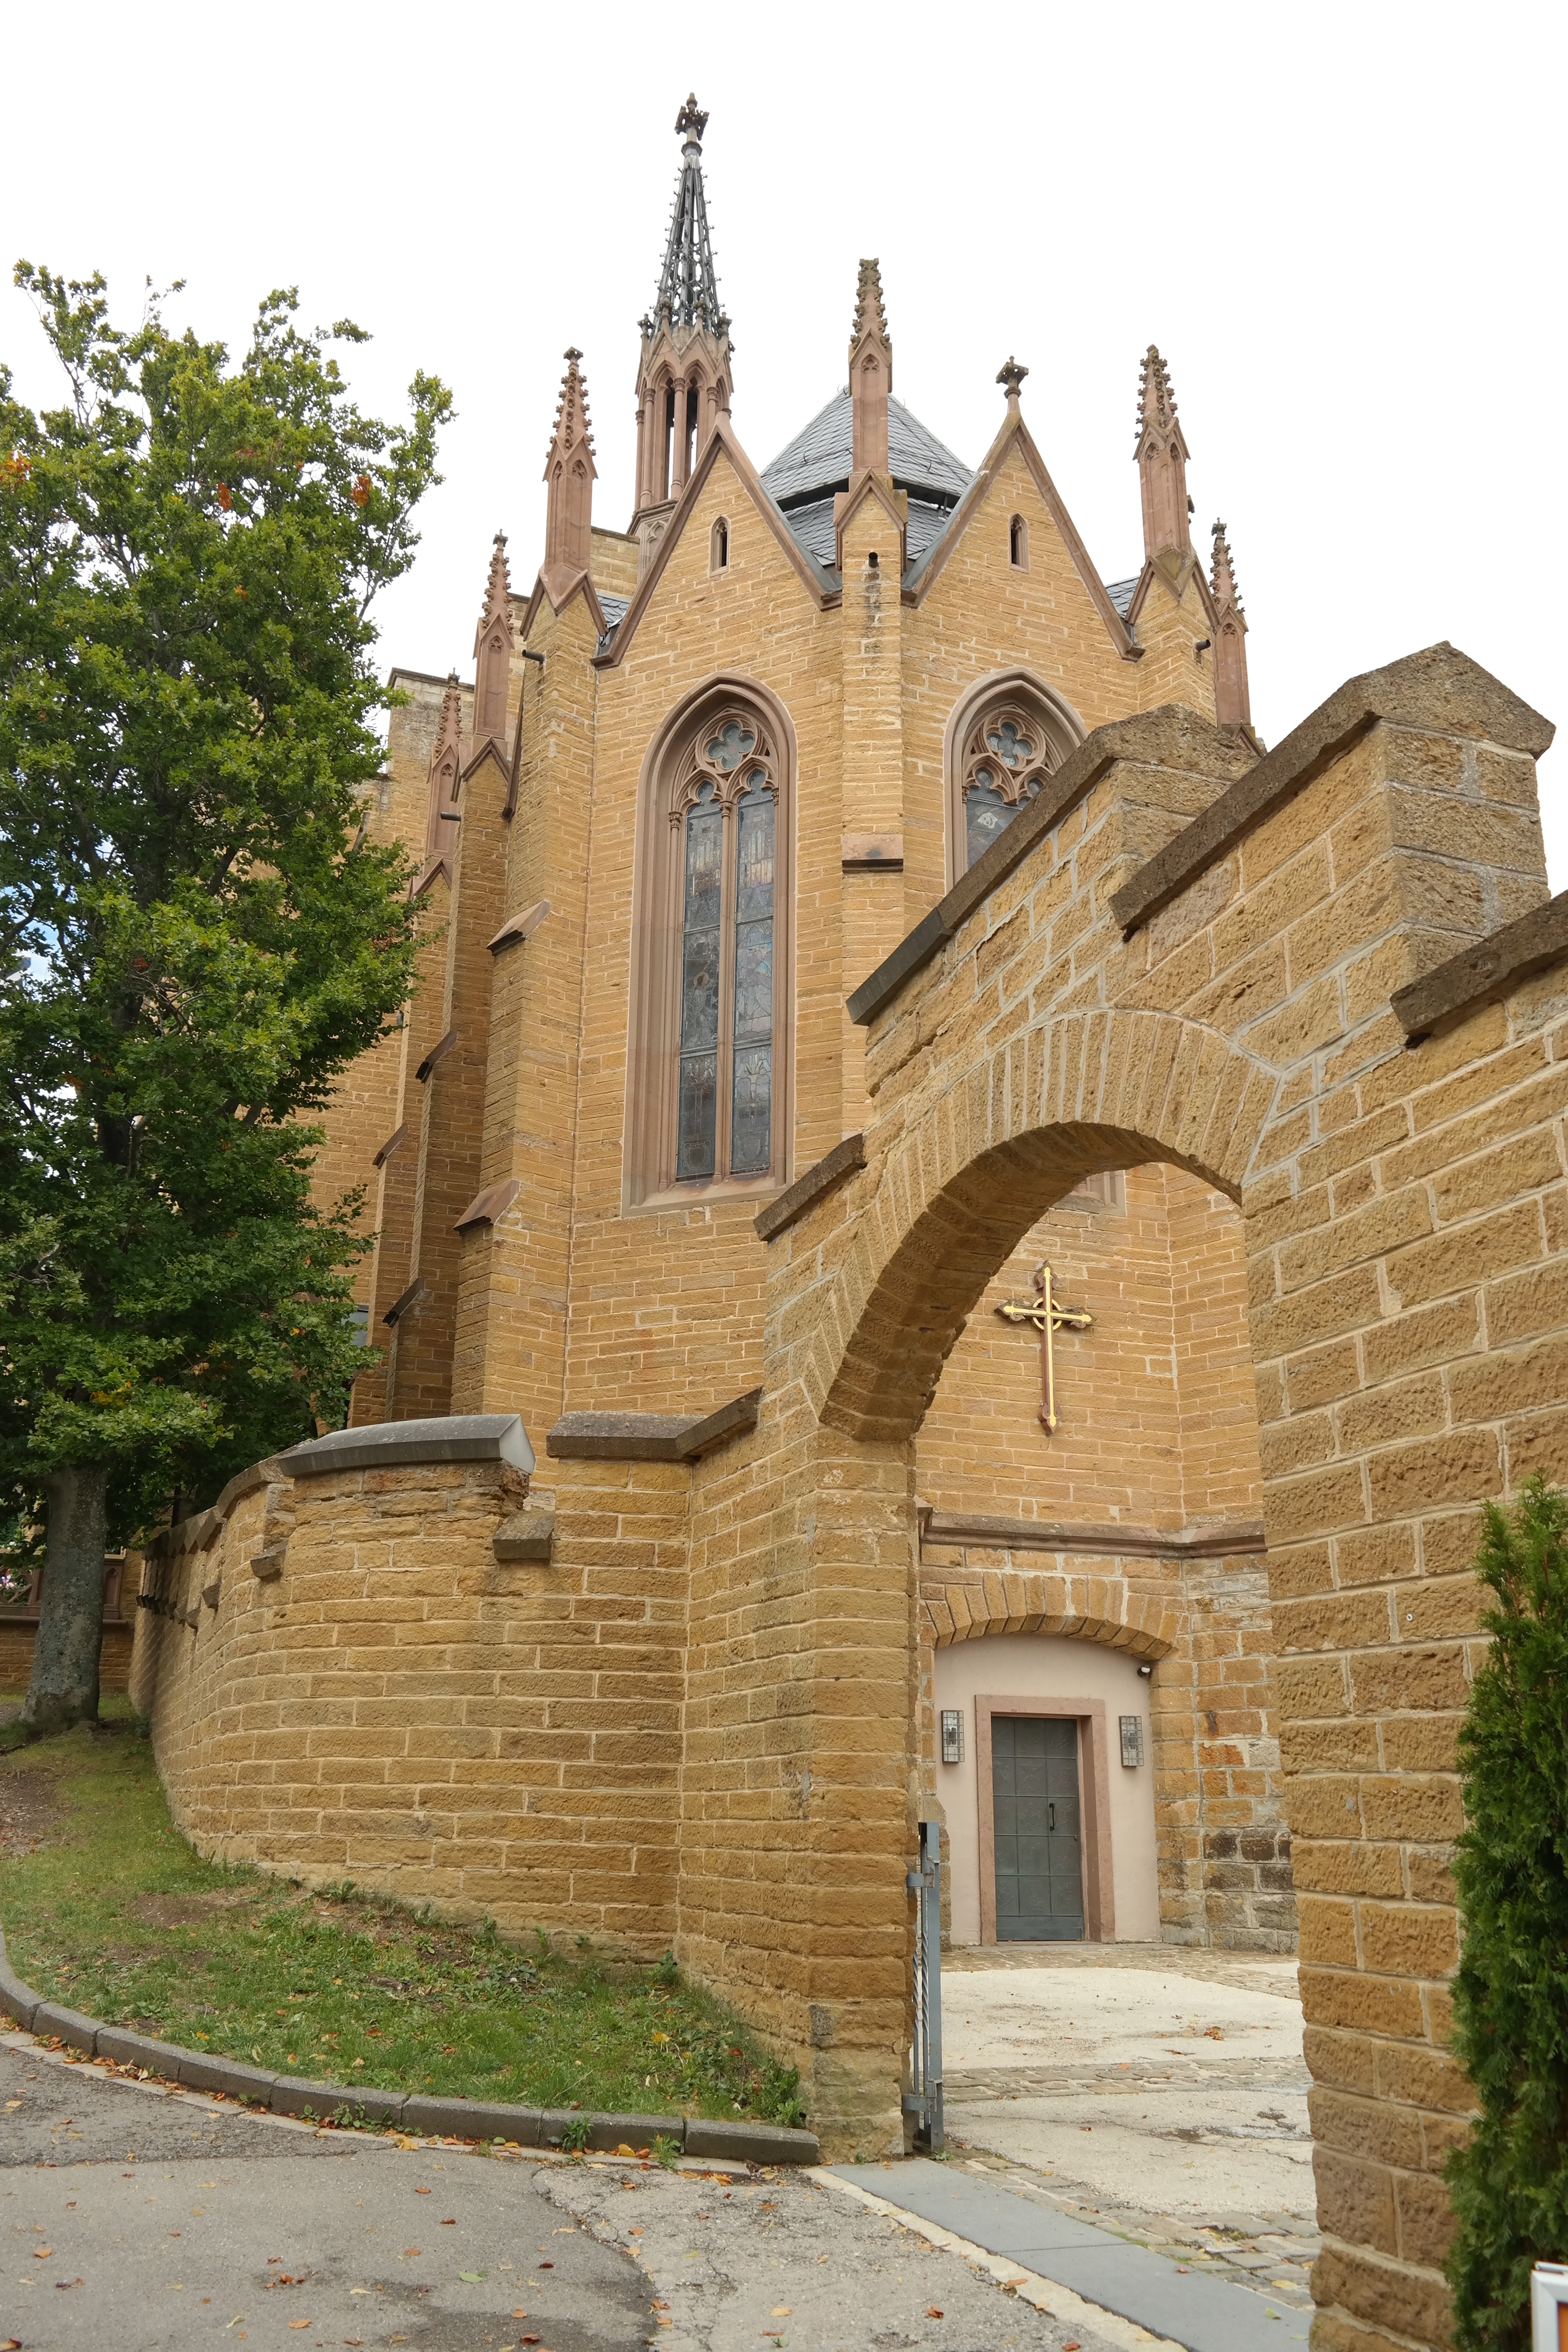
building, castle, facade, church, chapel, place of worship, places of interest, fortress, courtyard, monastery, germany, synagogue, estate, baden wurttemberg, hohenzollern, hohenzollern castle, german imperial house, ancestral castle, spanish missions in california, christ chapel, bisingen